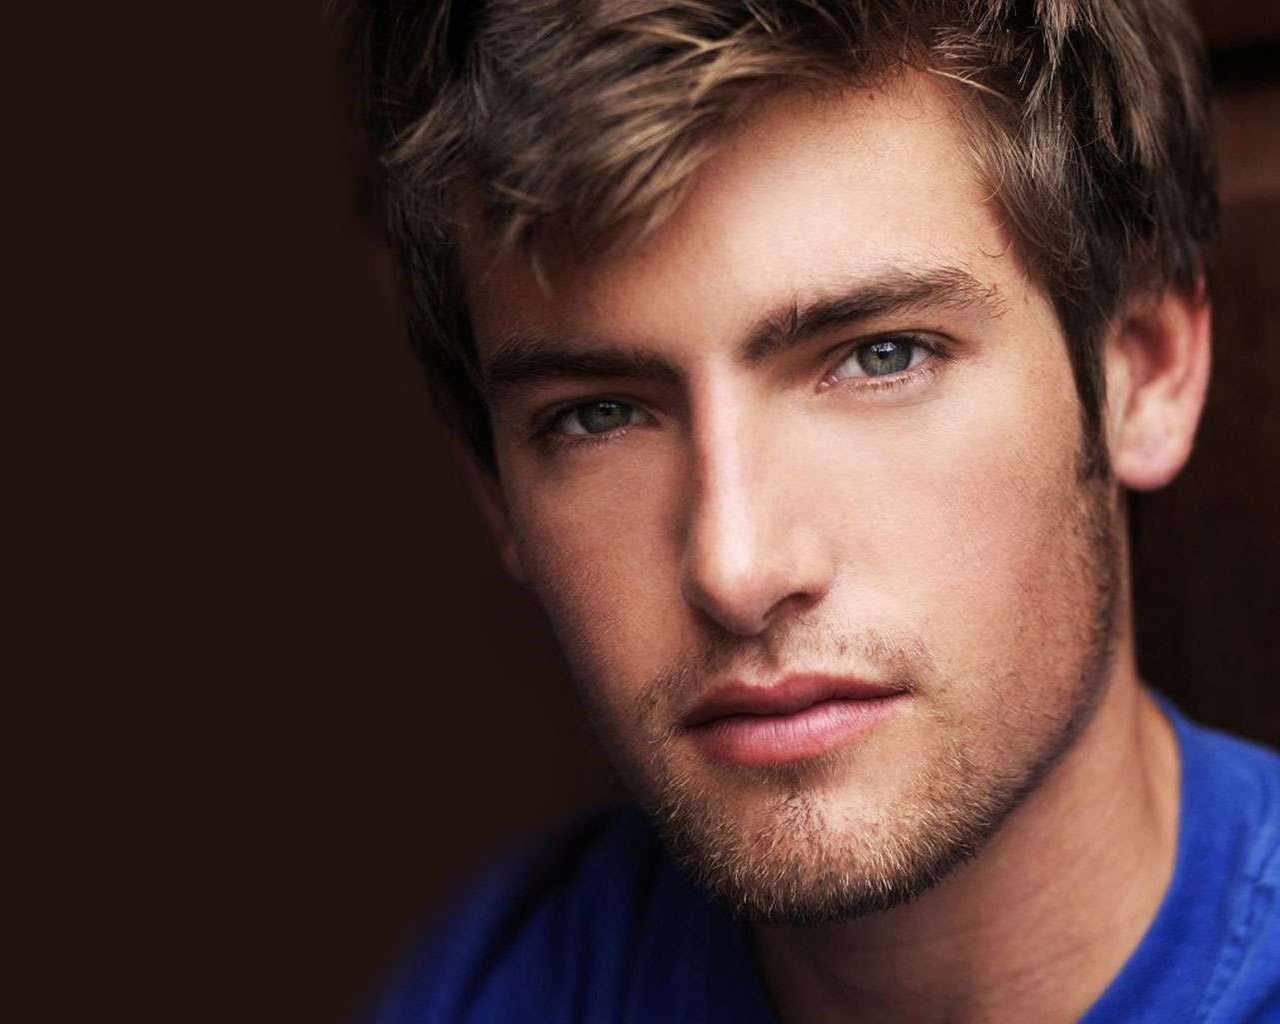
Gender: men